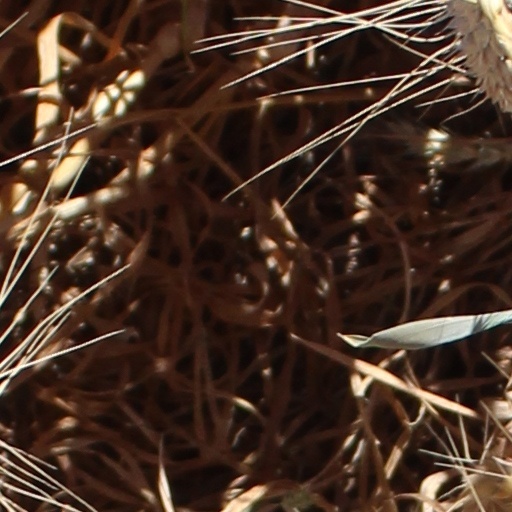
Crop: wheat